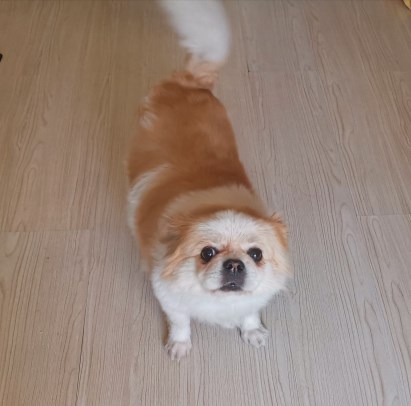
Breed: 480-n000125-Pekinese